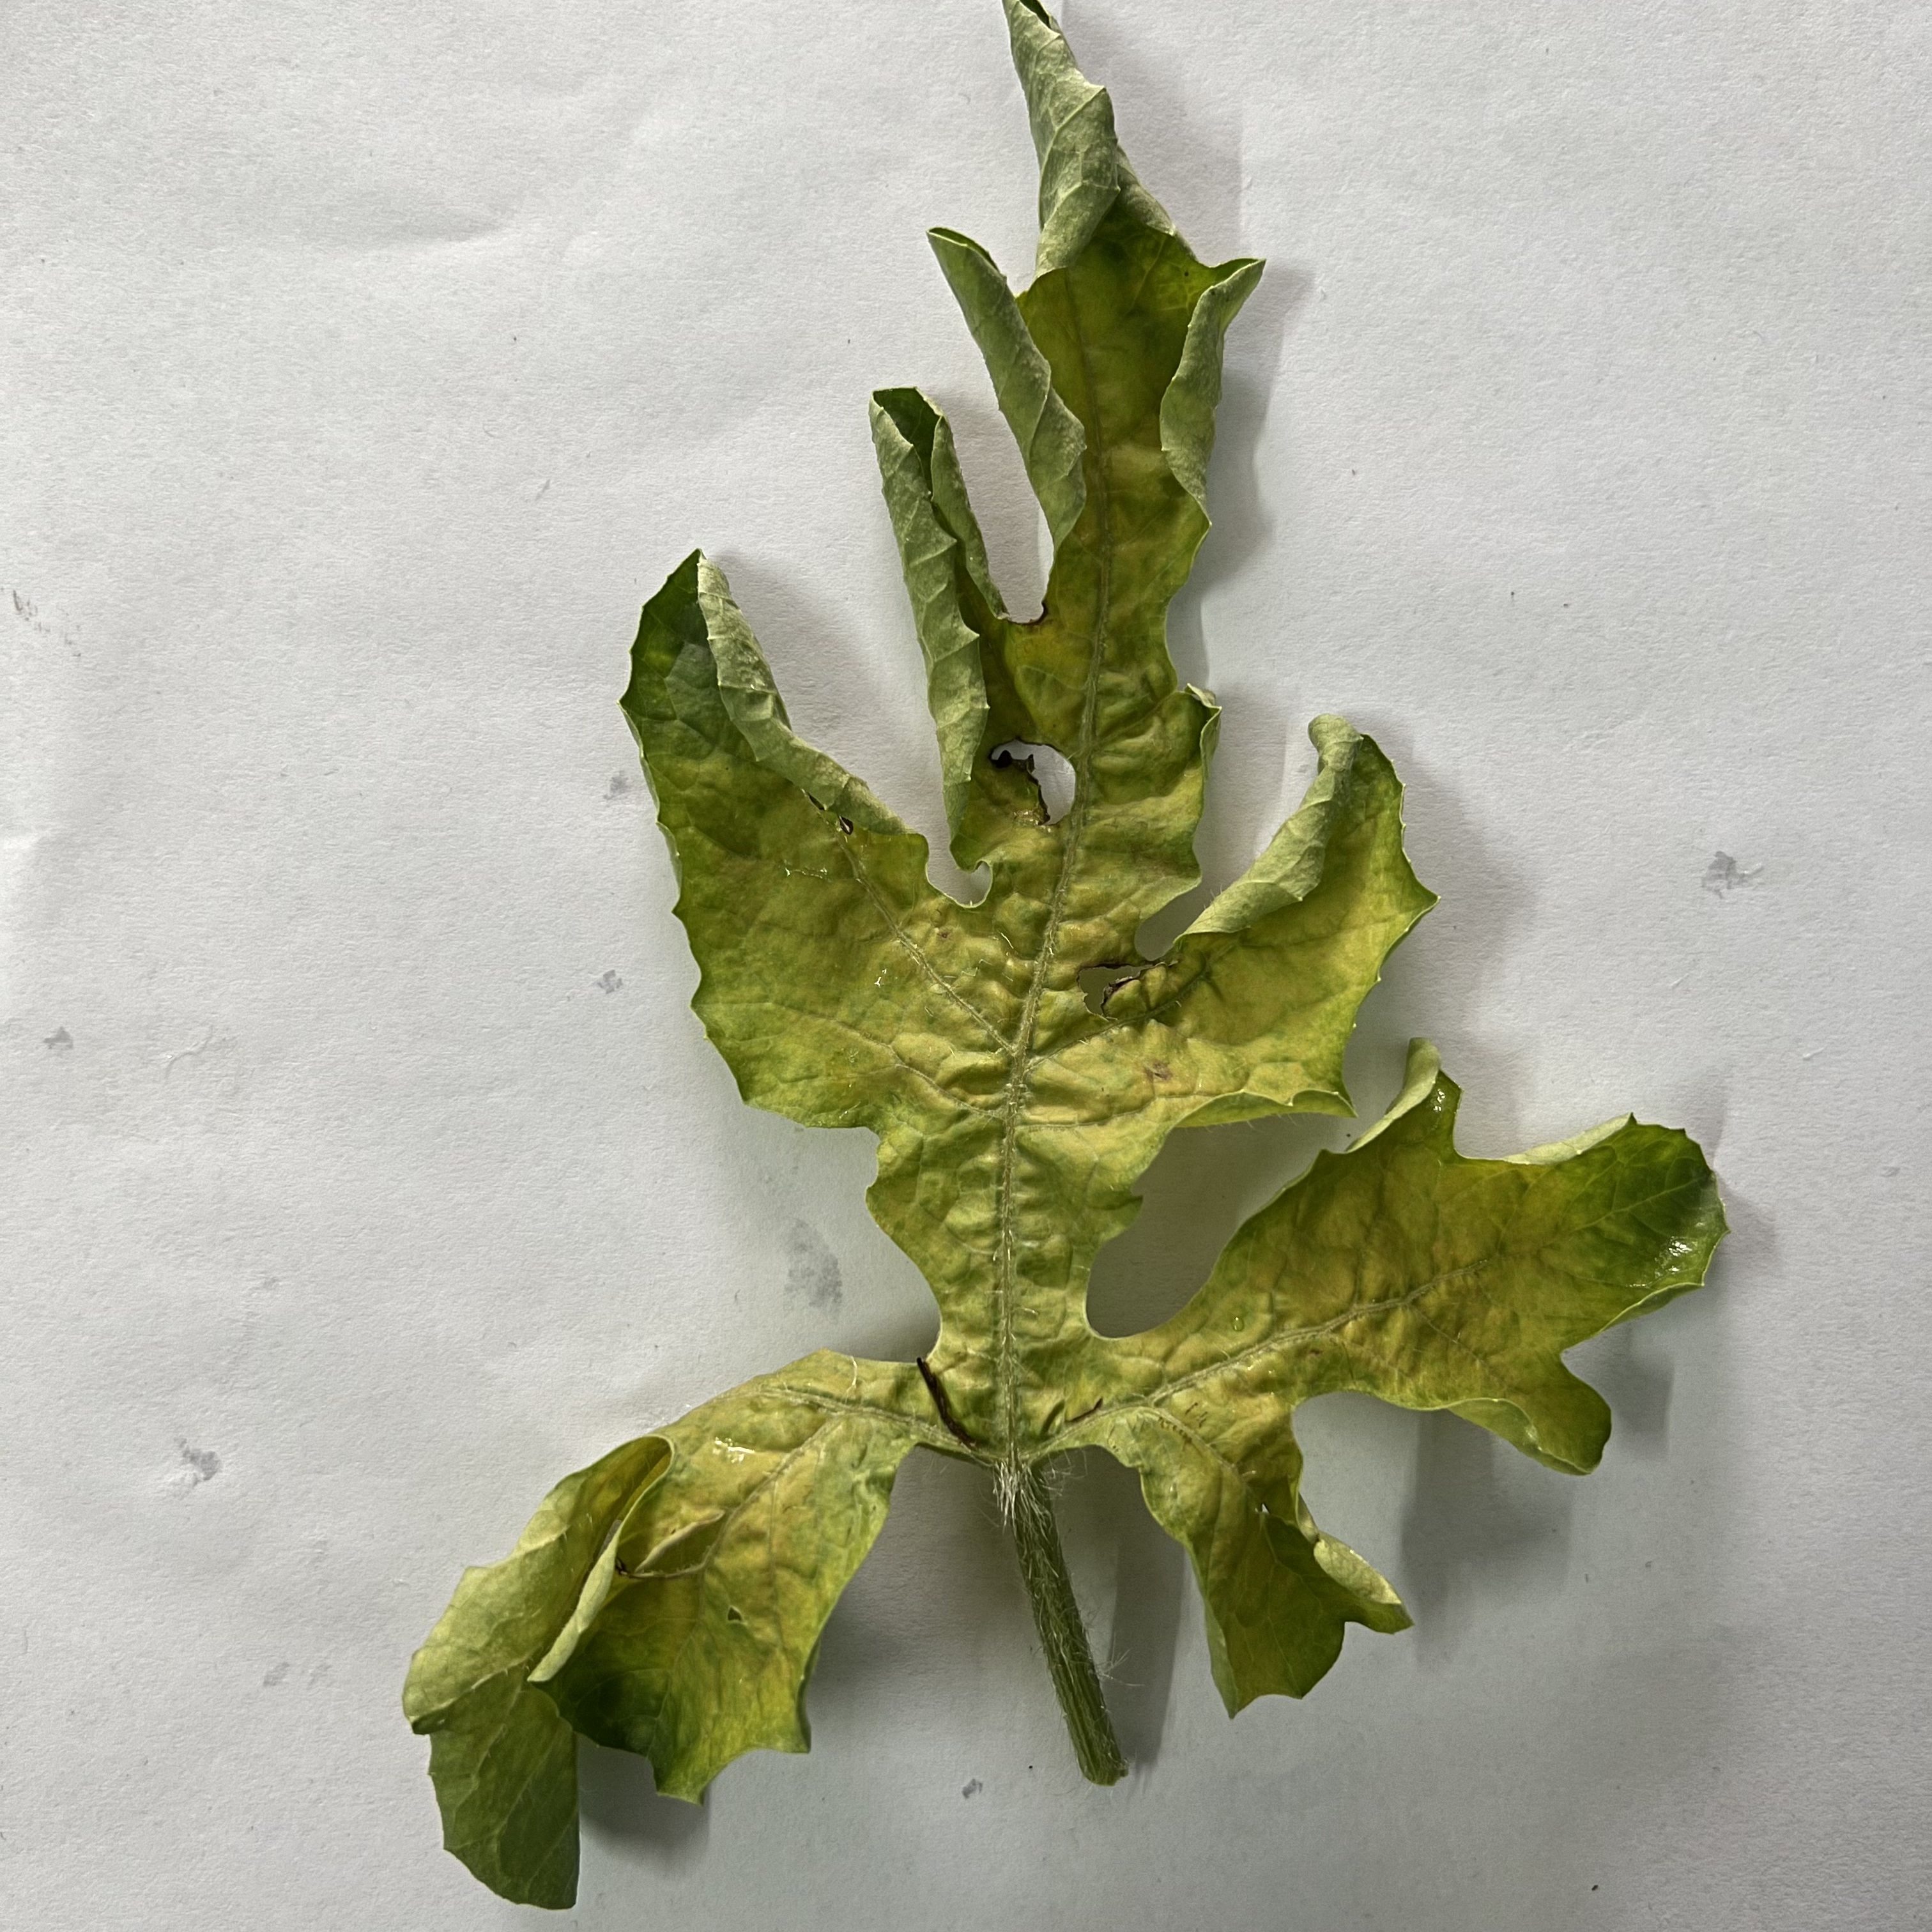
Label: Mosaic_Virus